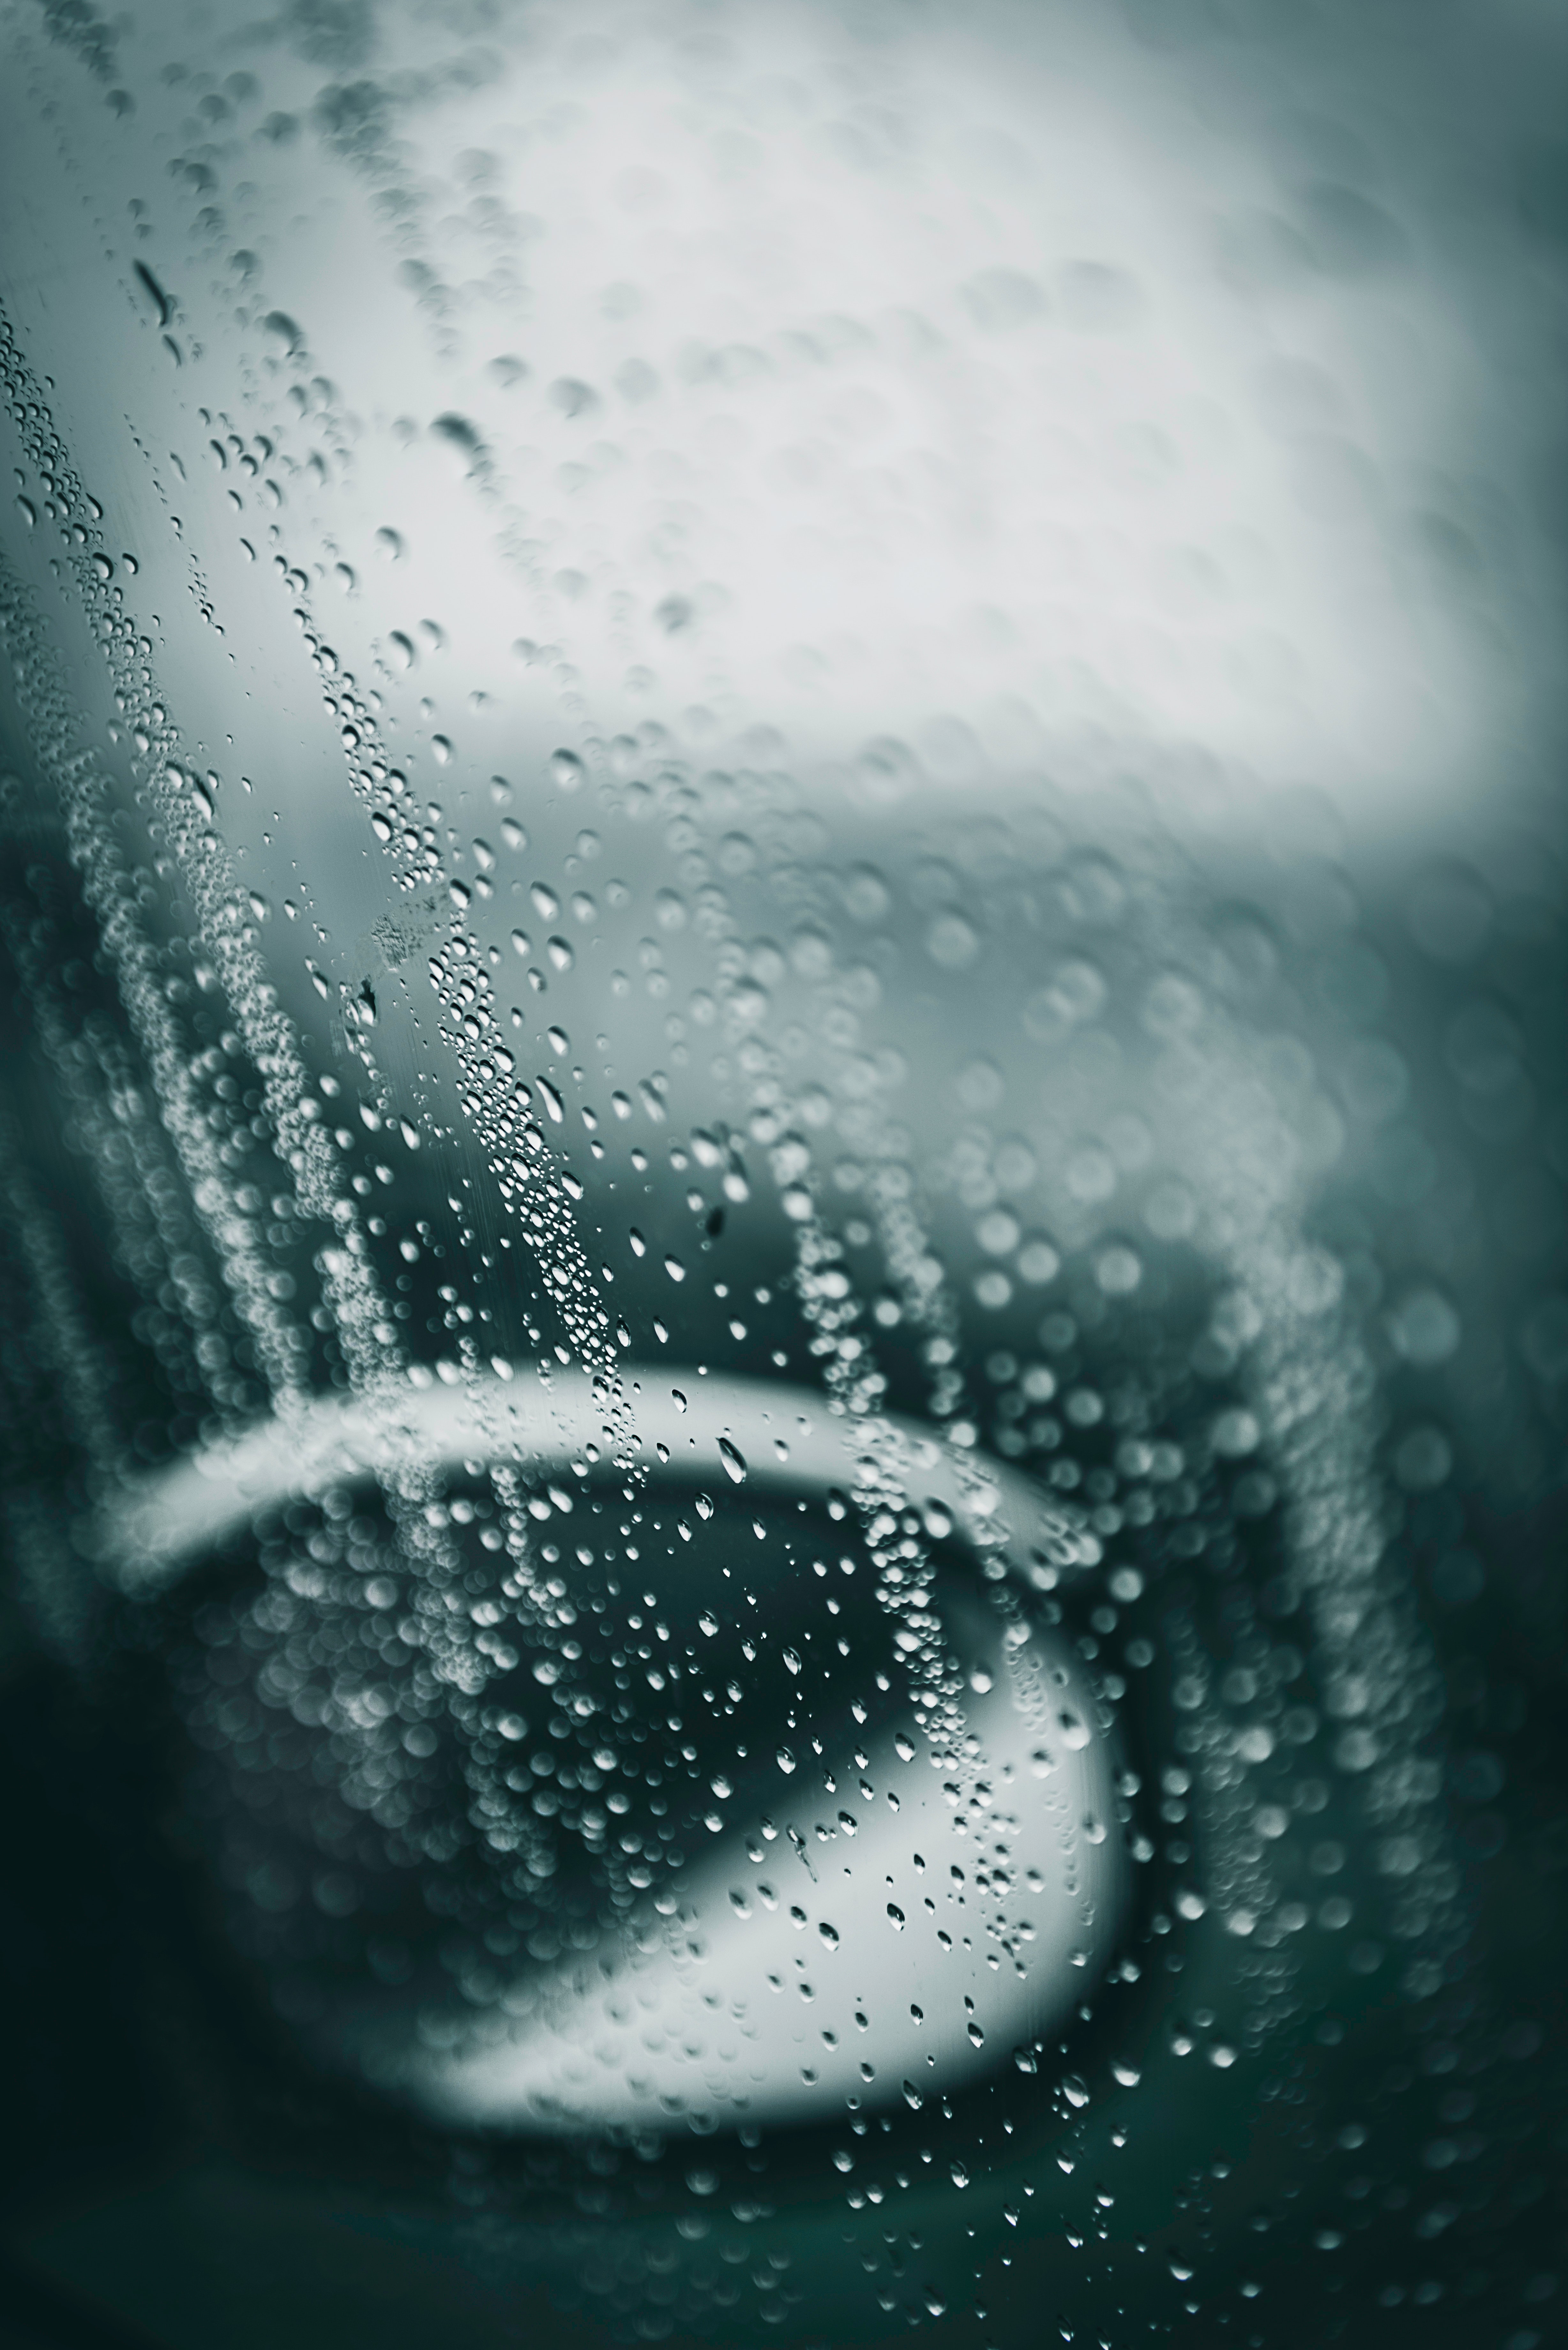
water, green, drop, close up, sky, glass, black and white, windshield, macro photography, photography, font, moisture, liquid, automotive window part, cloud, stock photography, window, rain, monochrome photography, monochrome, meteorological phenomenon, precipitation, metal, Transparent material, still life photography